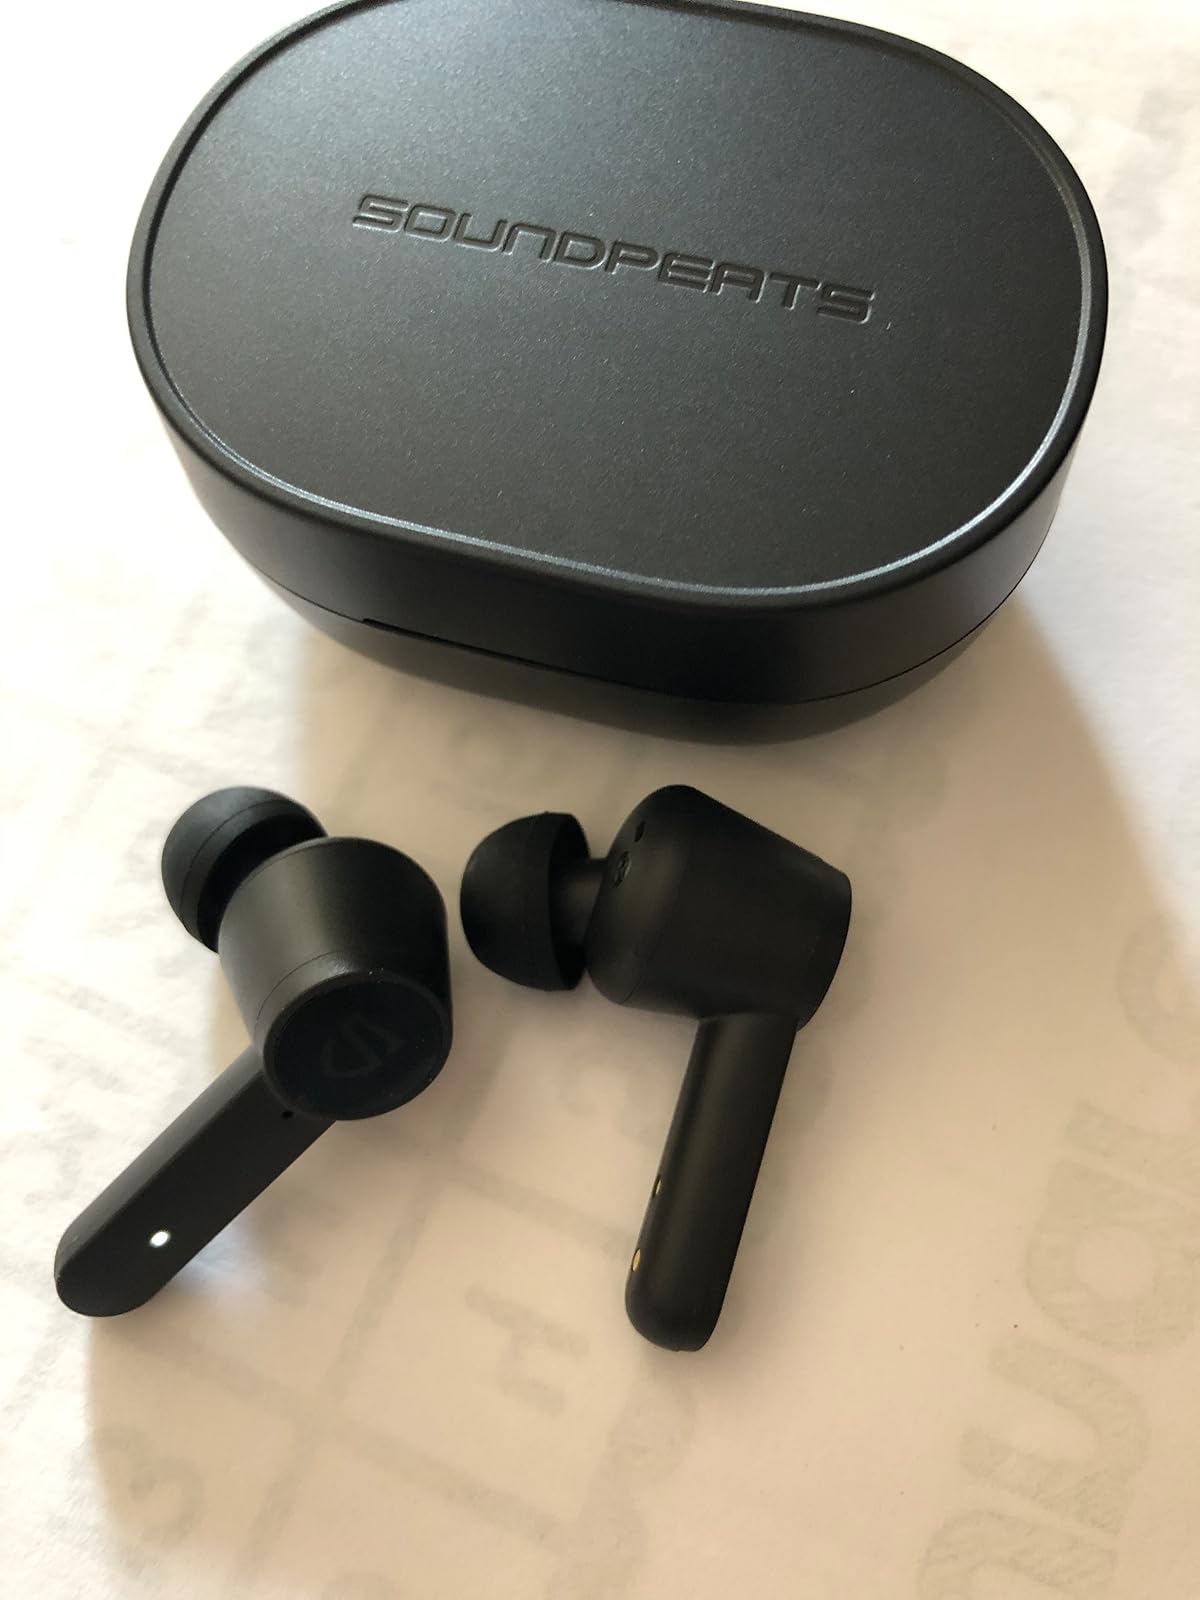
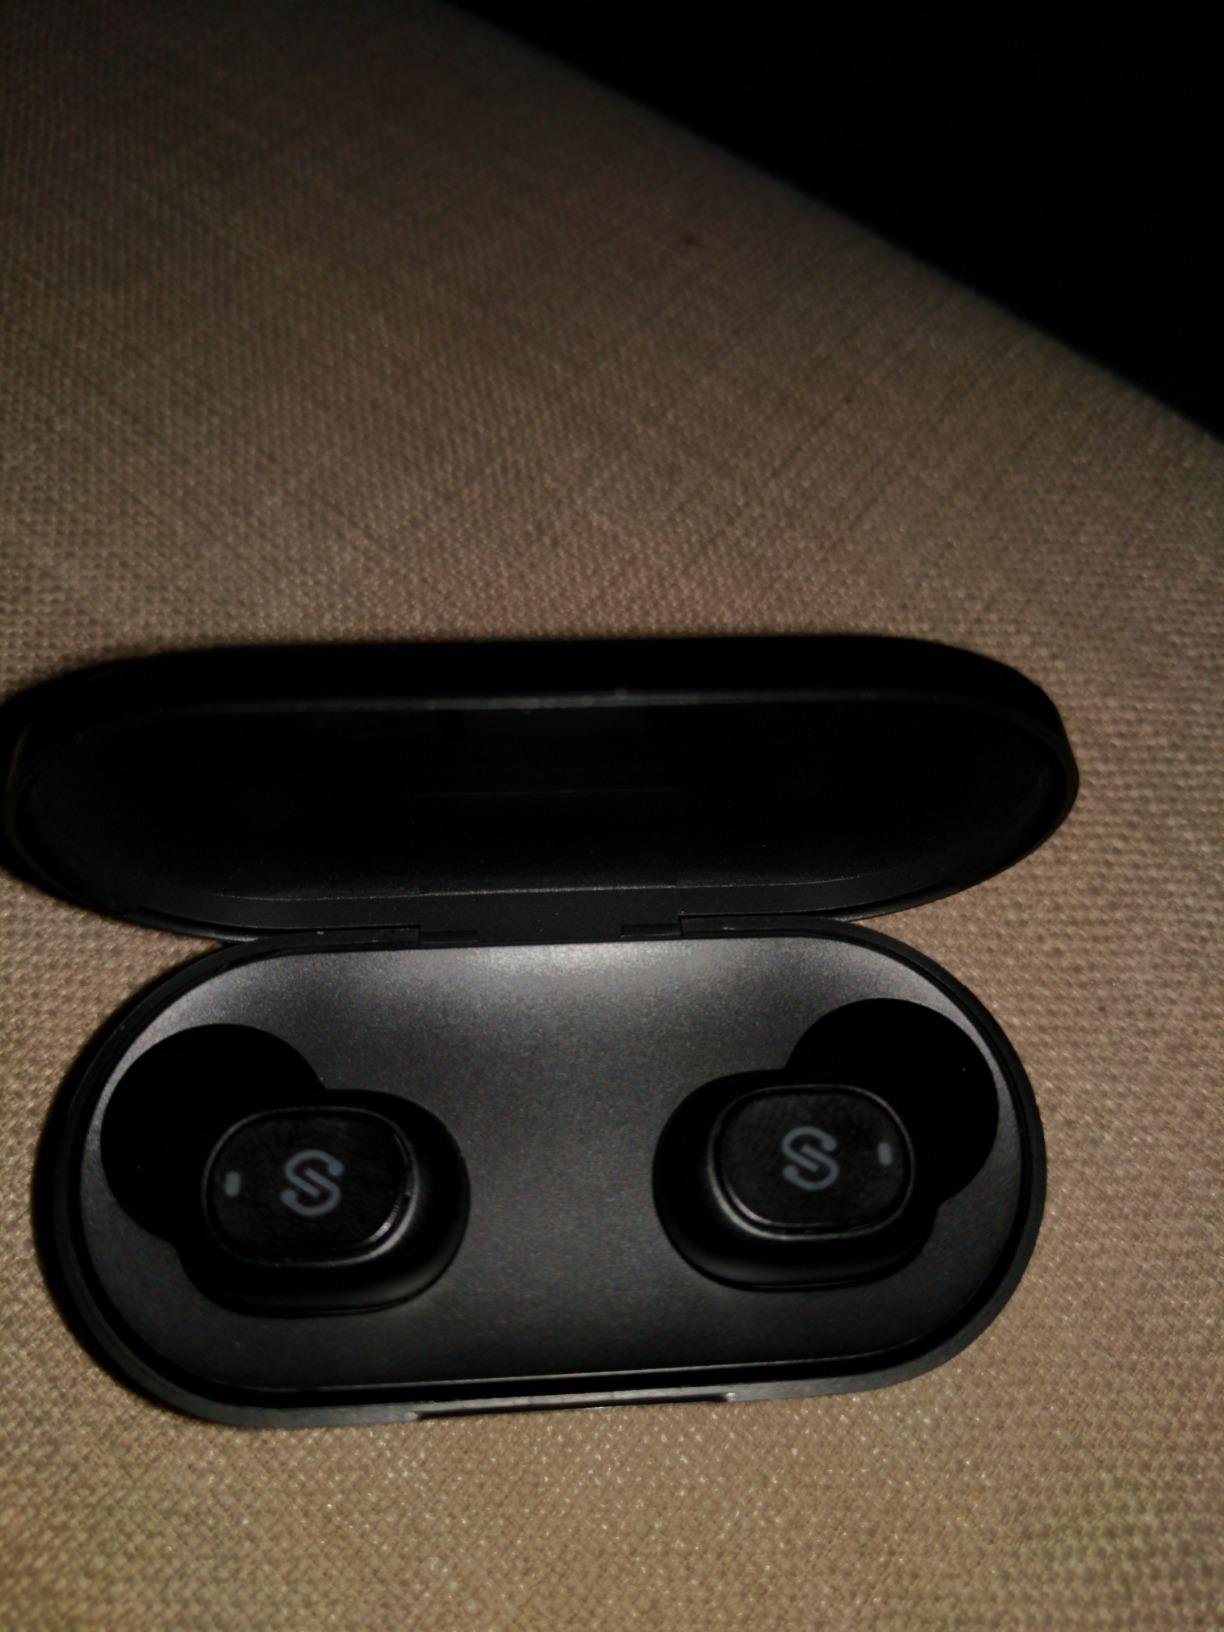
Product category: earbuds
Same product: no